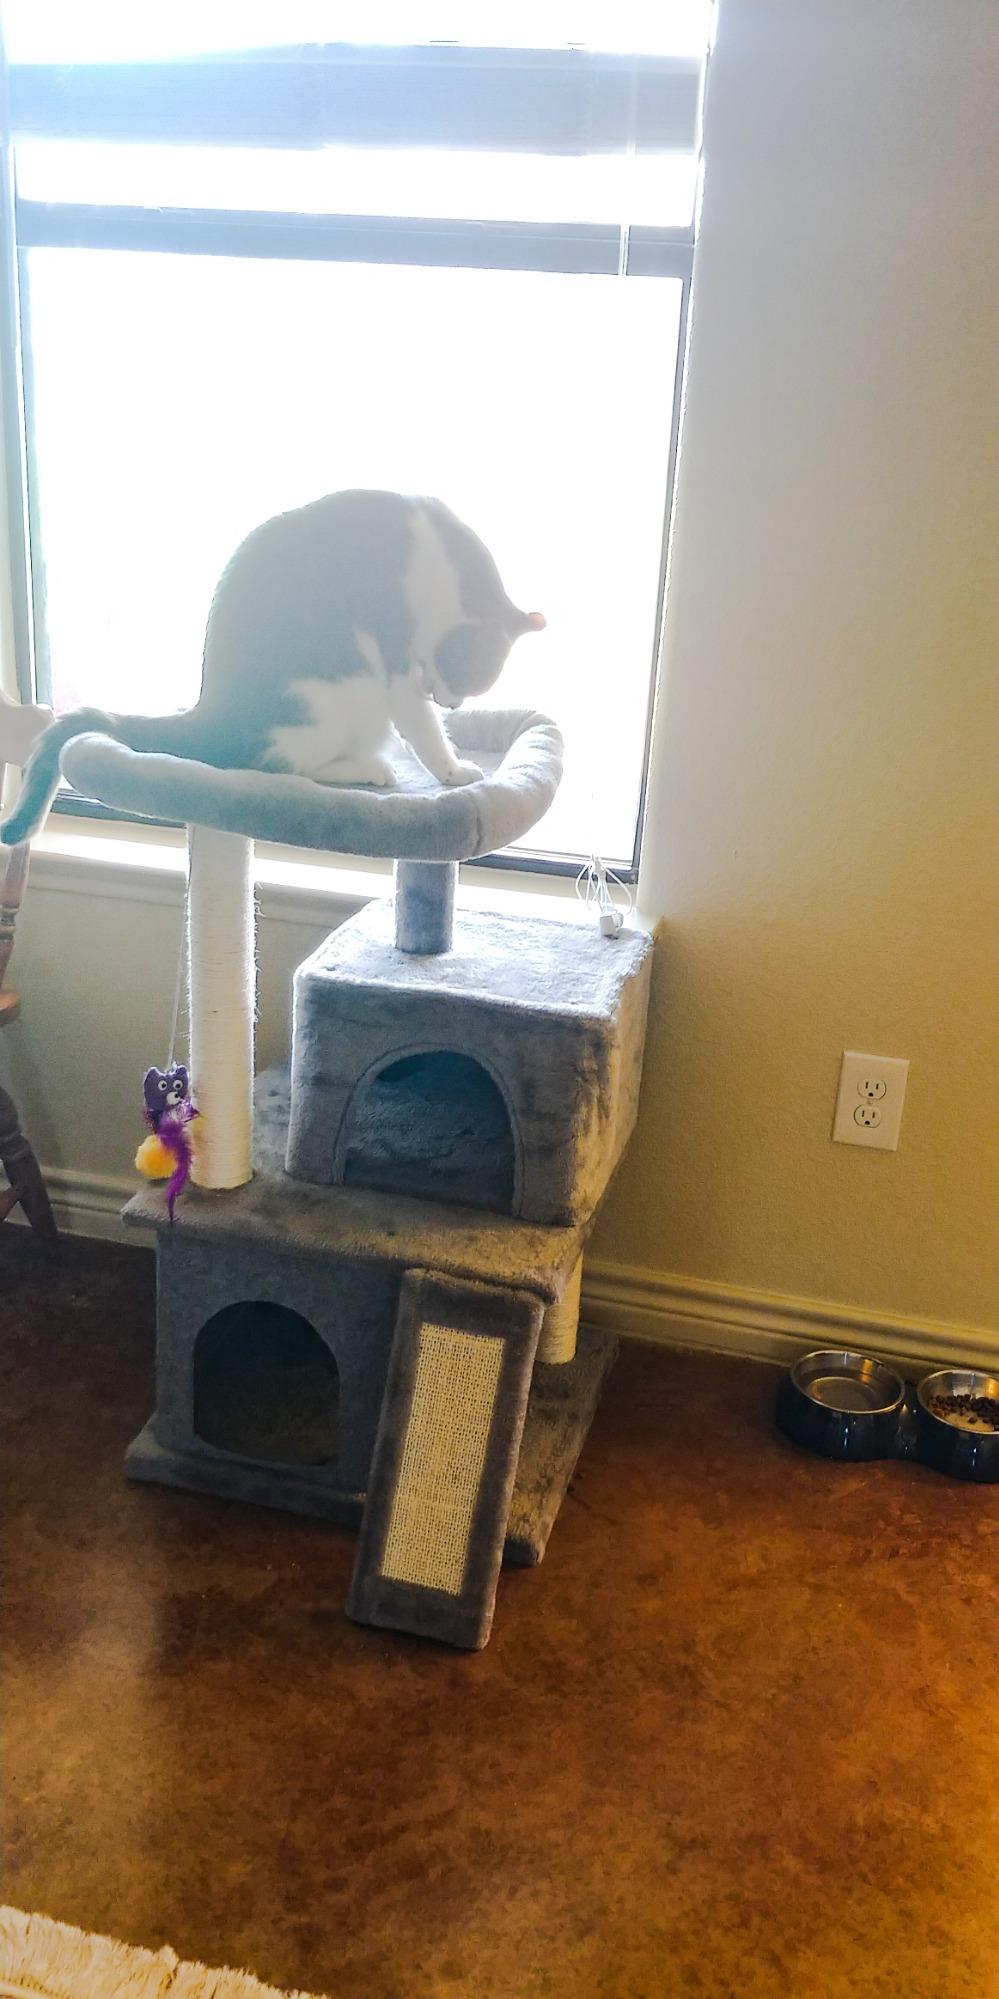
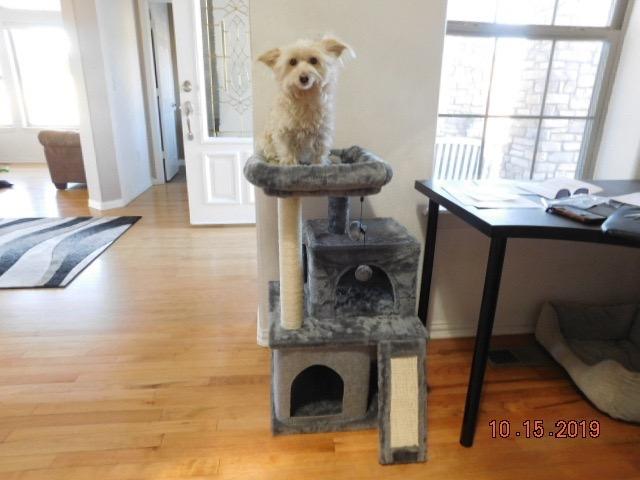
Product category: items_cat tree
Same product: yes